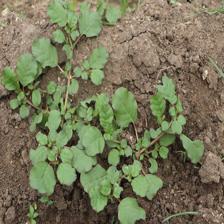
Label: BroadLeafWeed